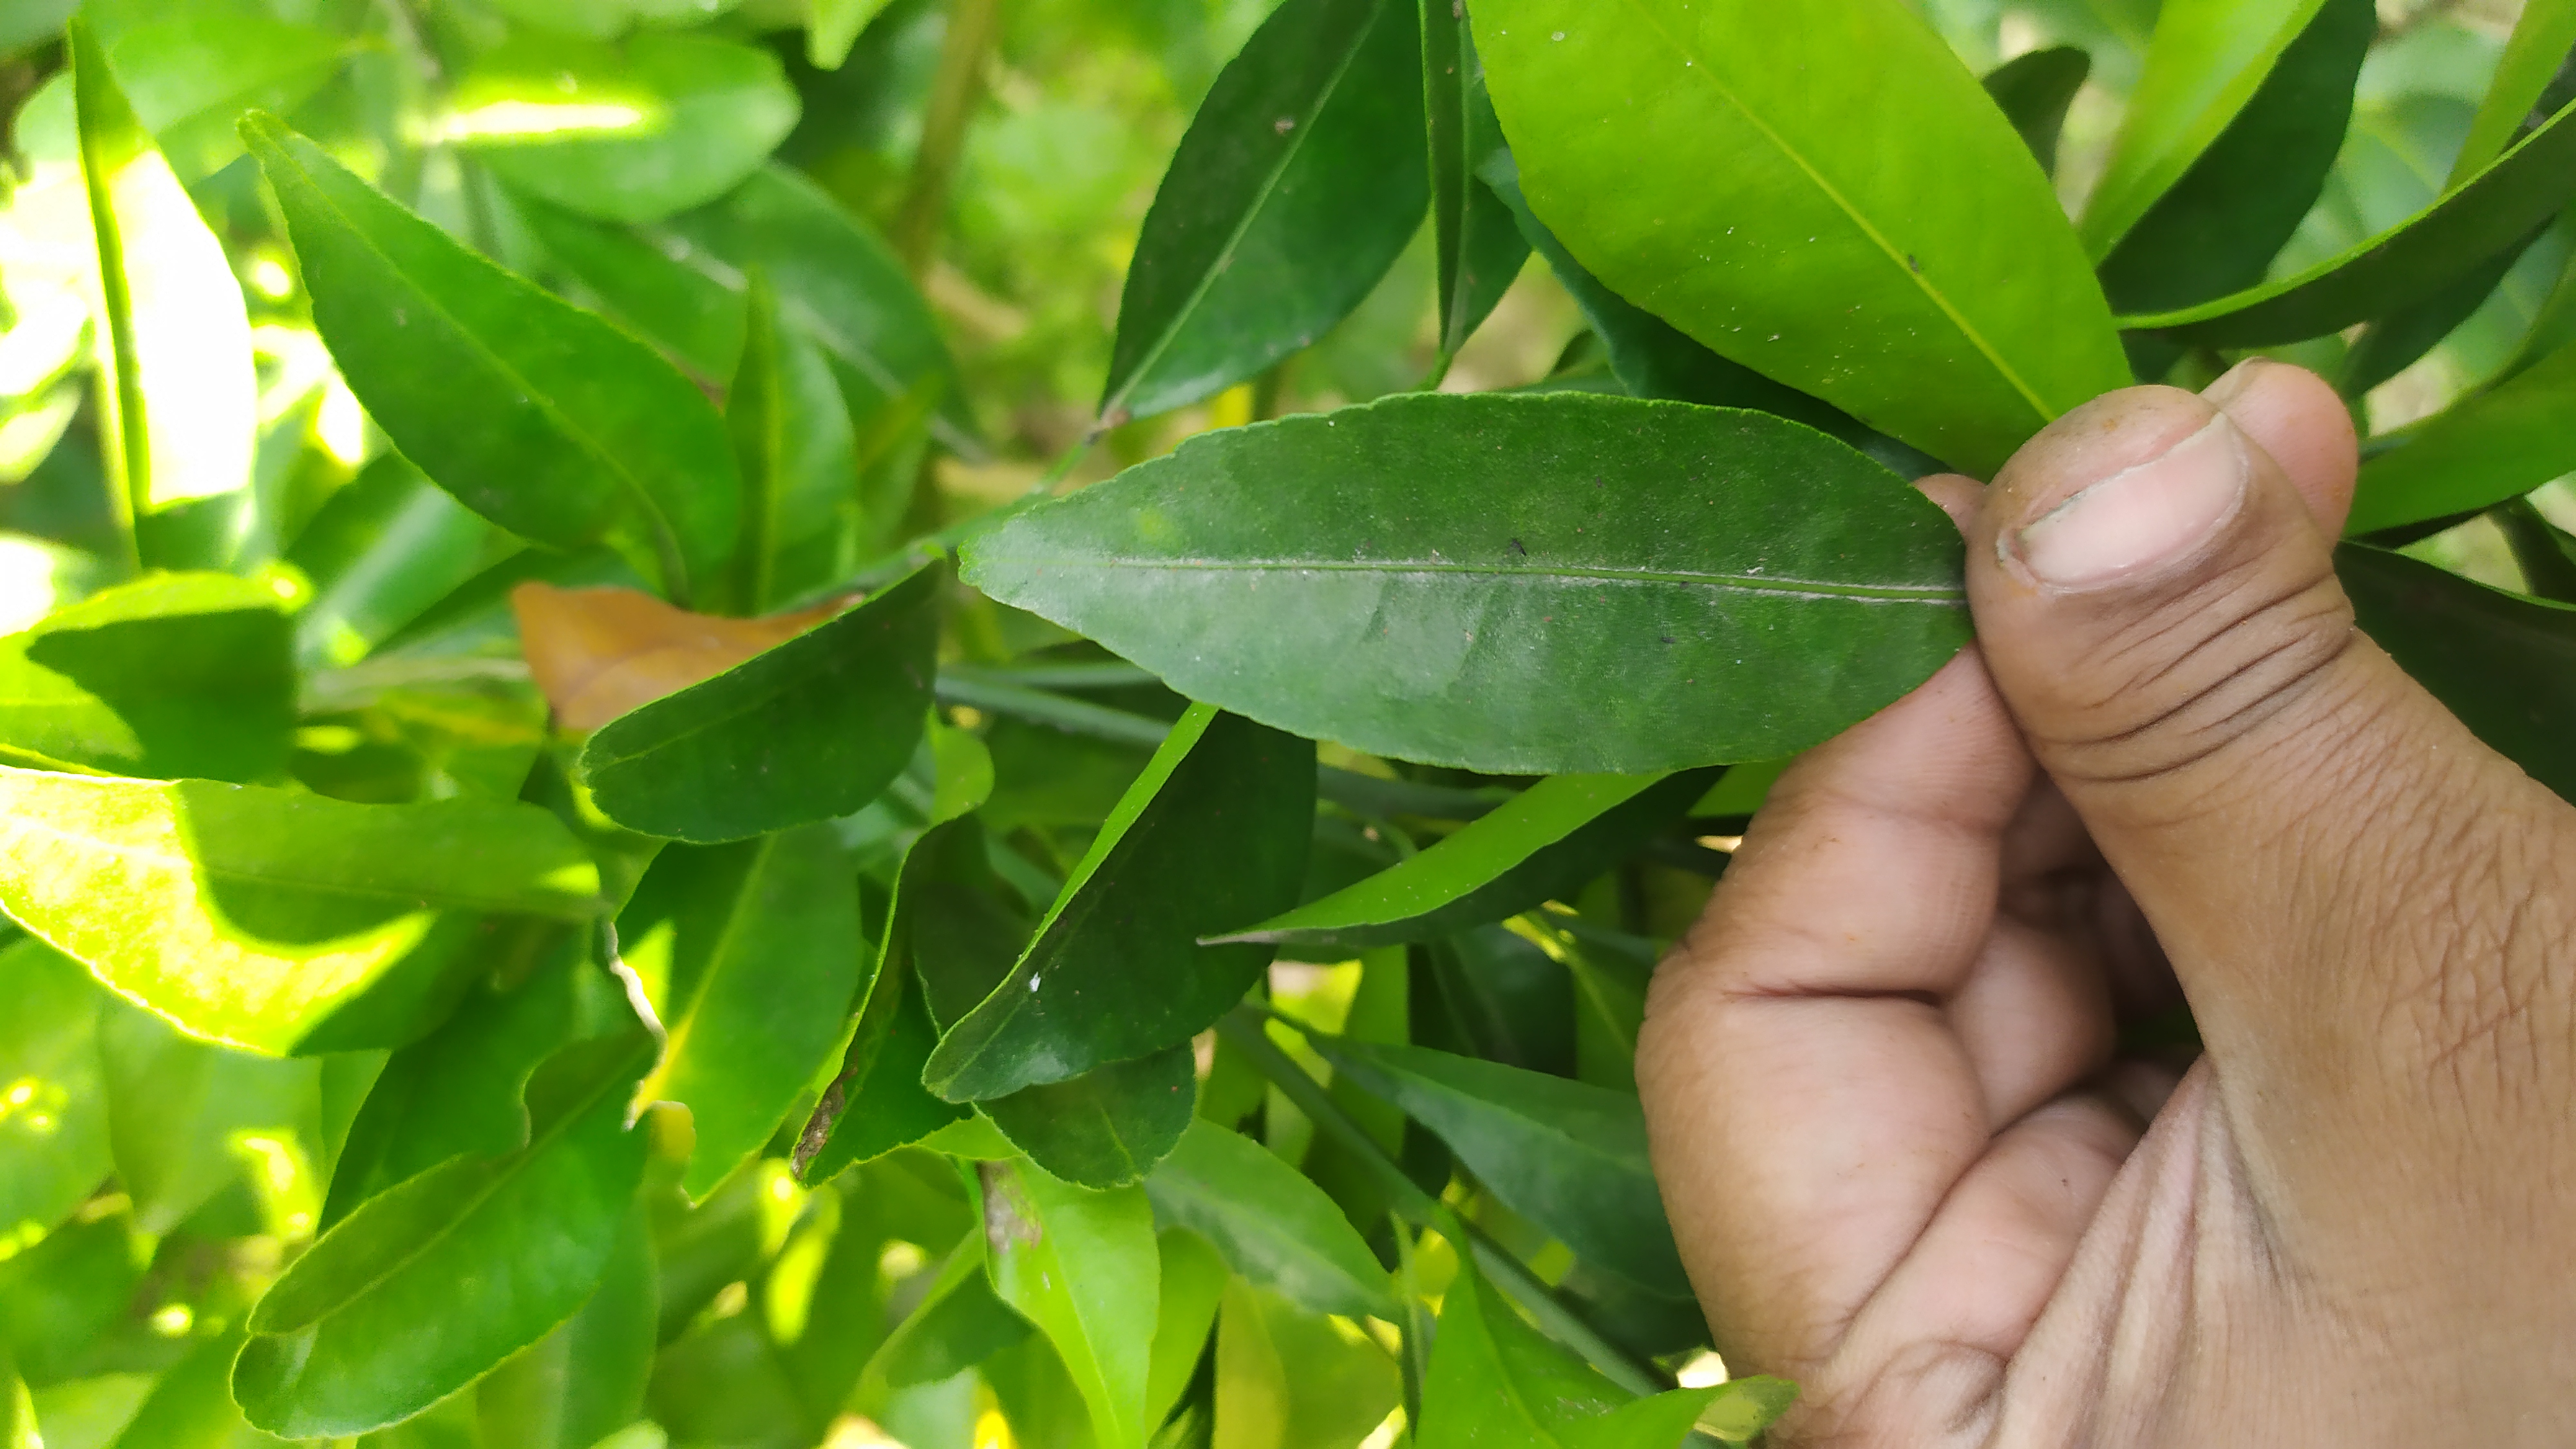
Mandarin leaf variety: Mandaring